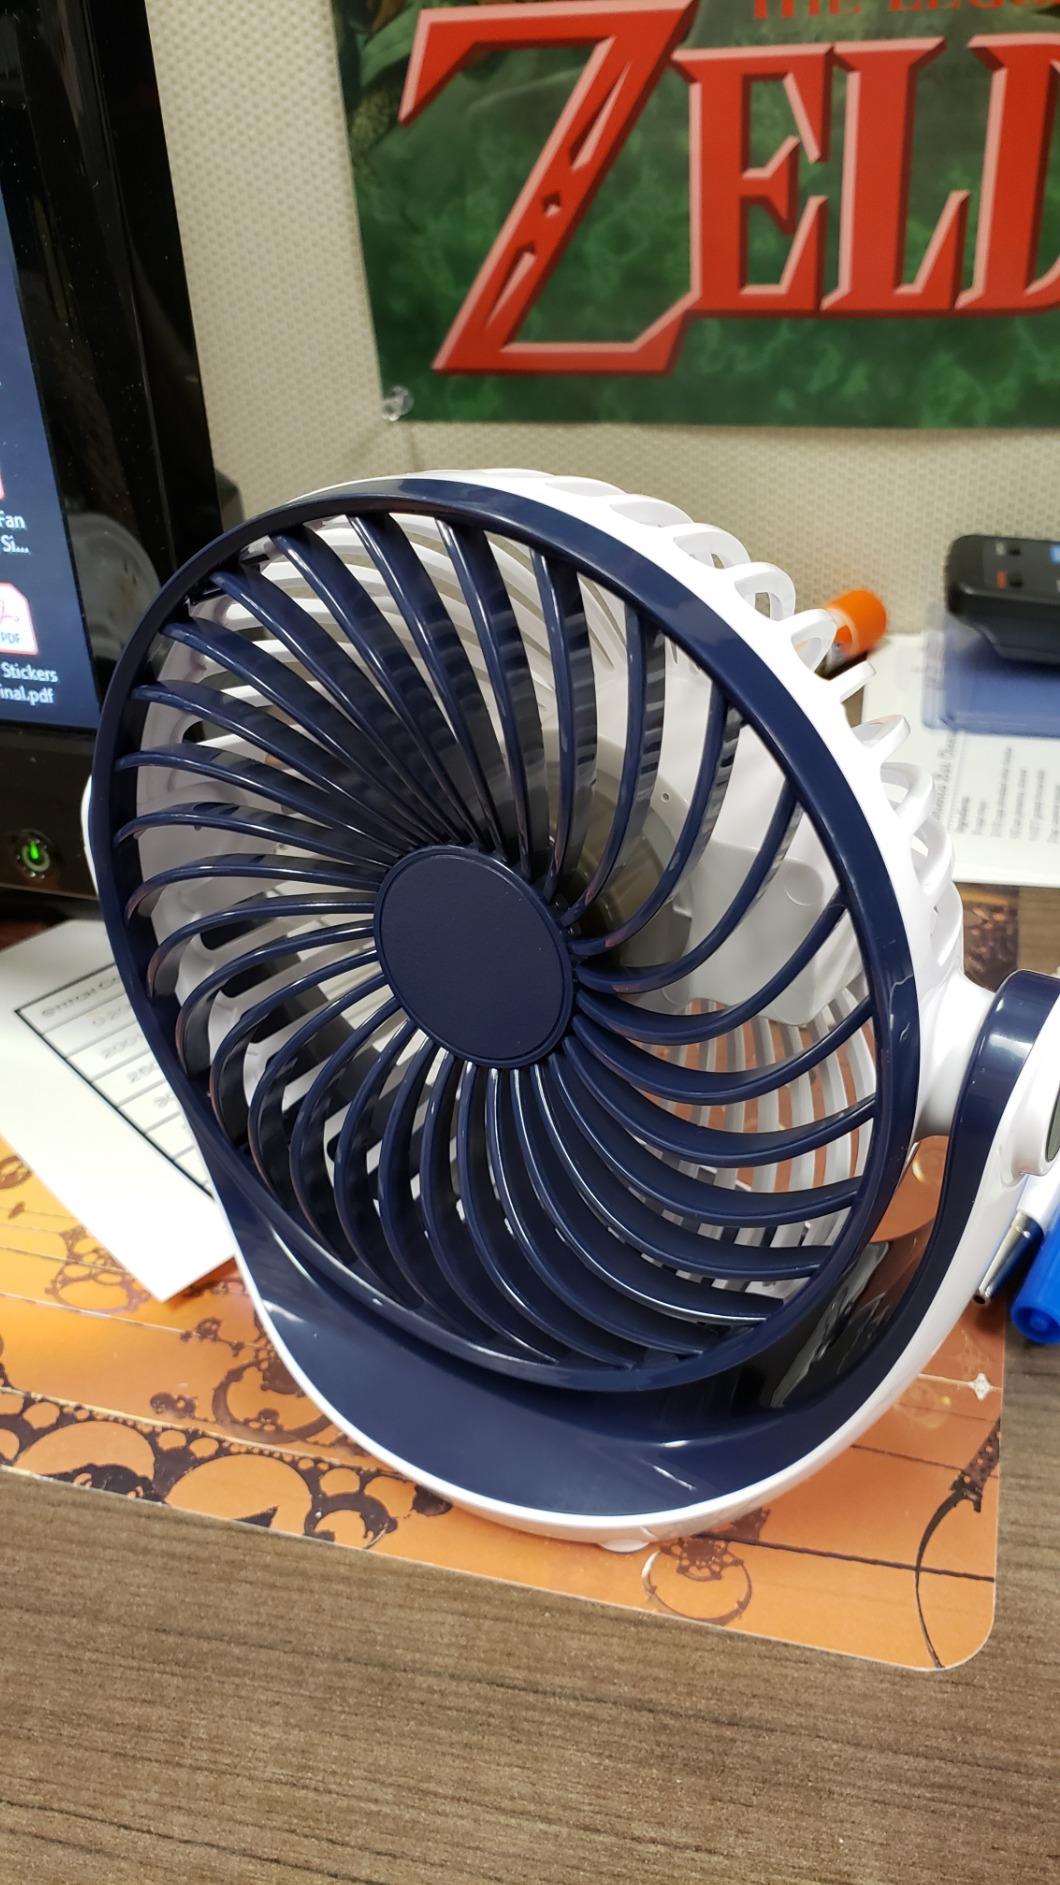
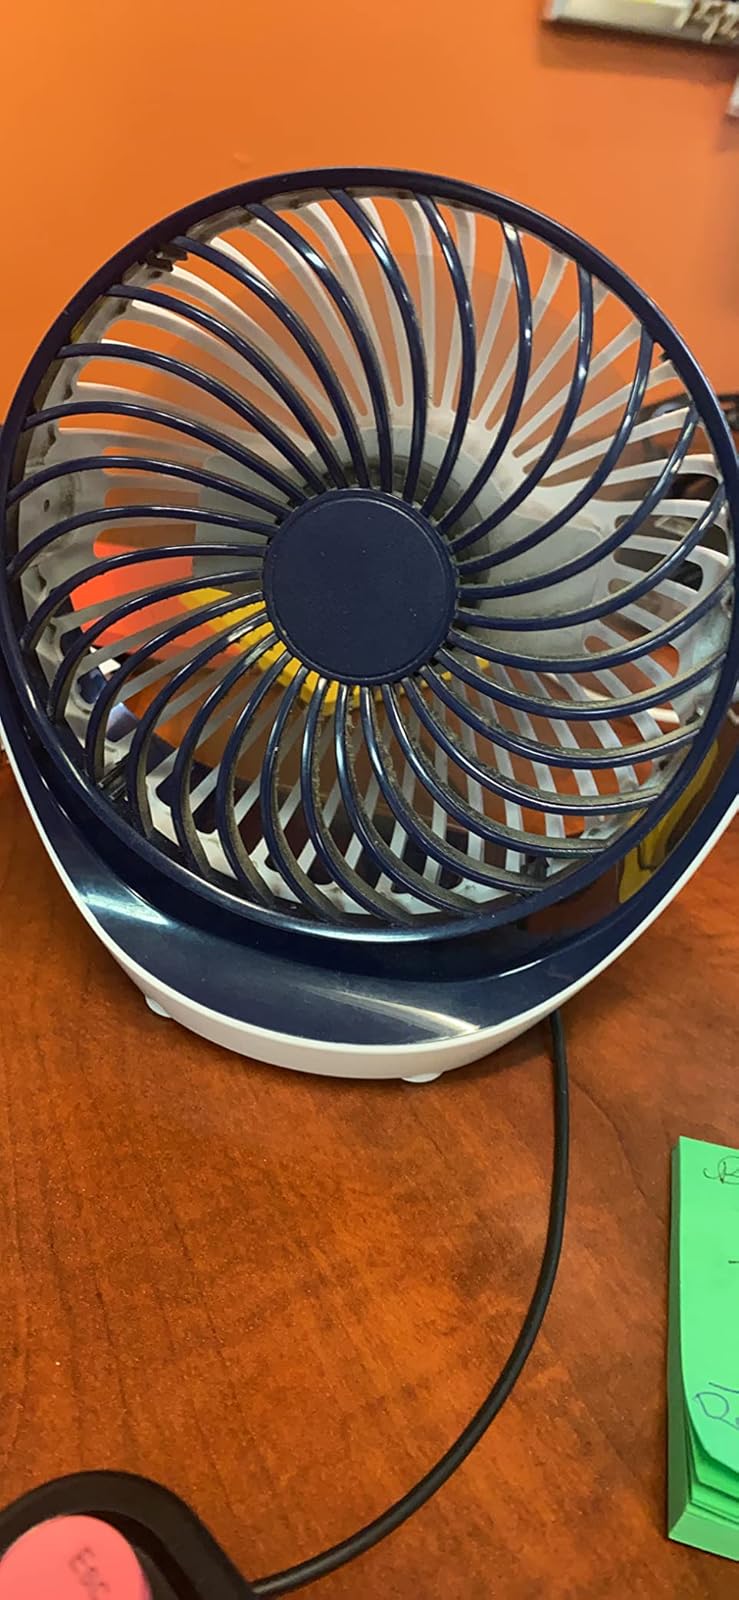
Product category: fan
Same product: yes